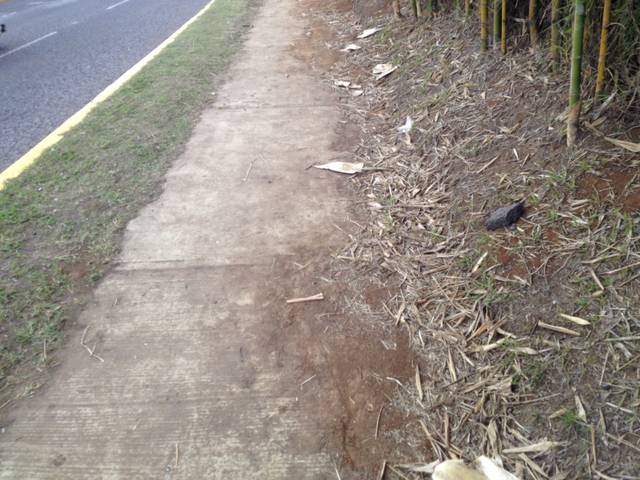
Region: Mexico
Coordinates: 19.511, -96.926